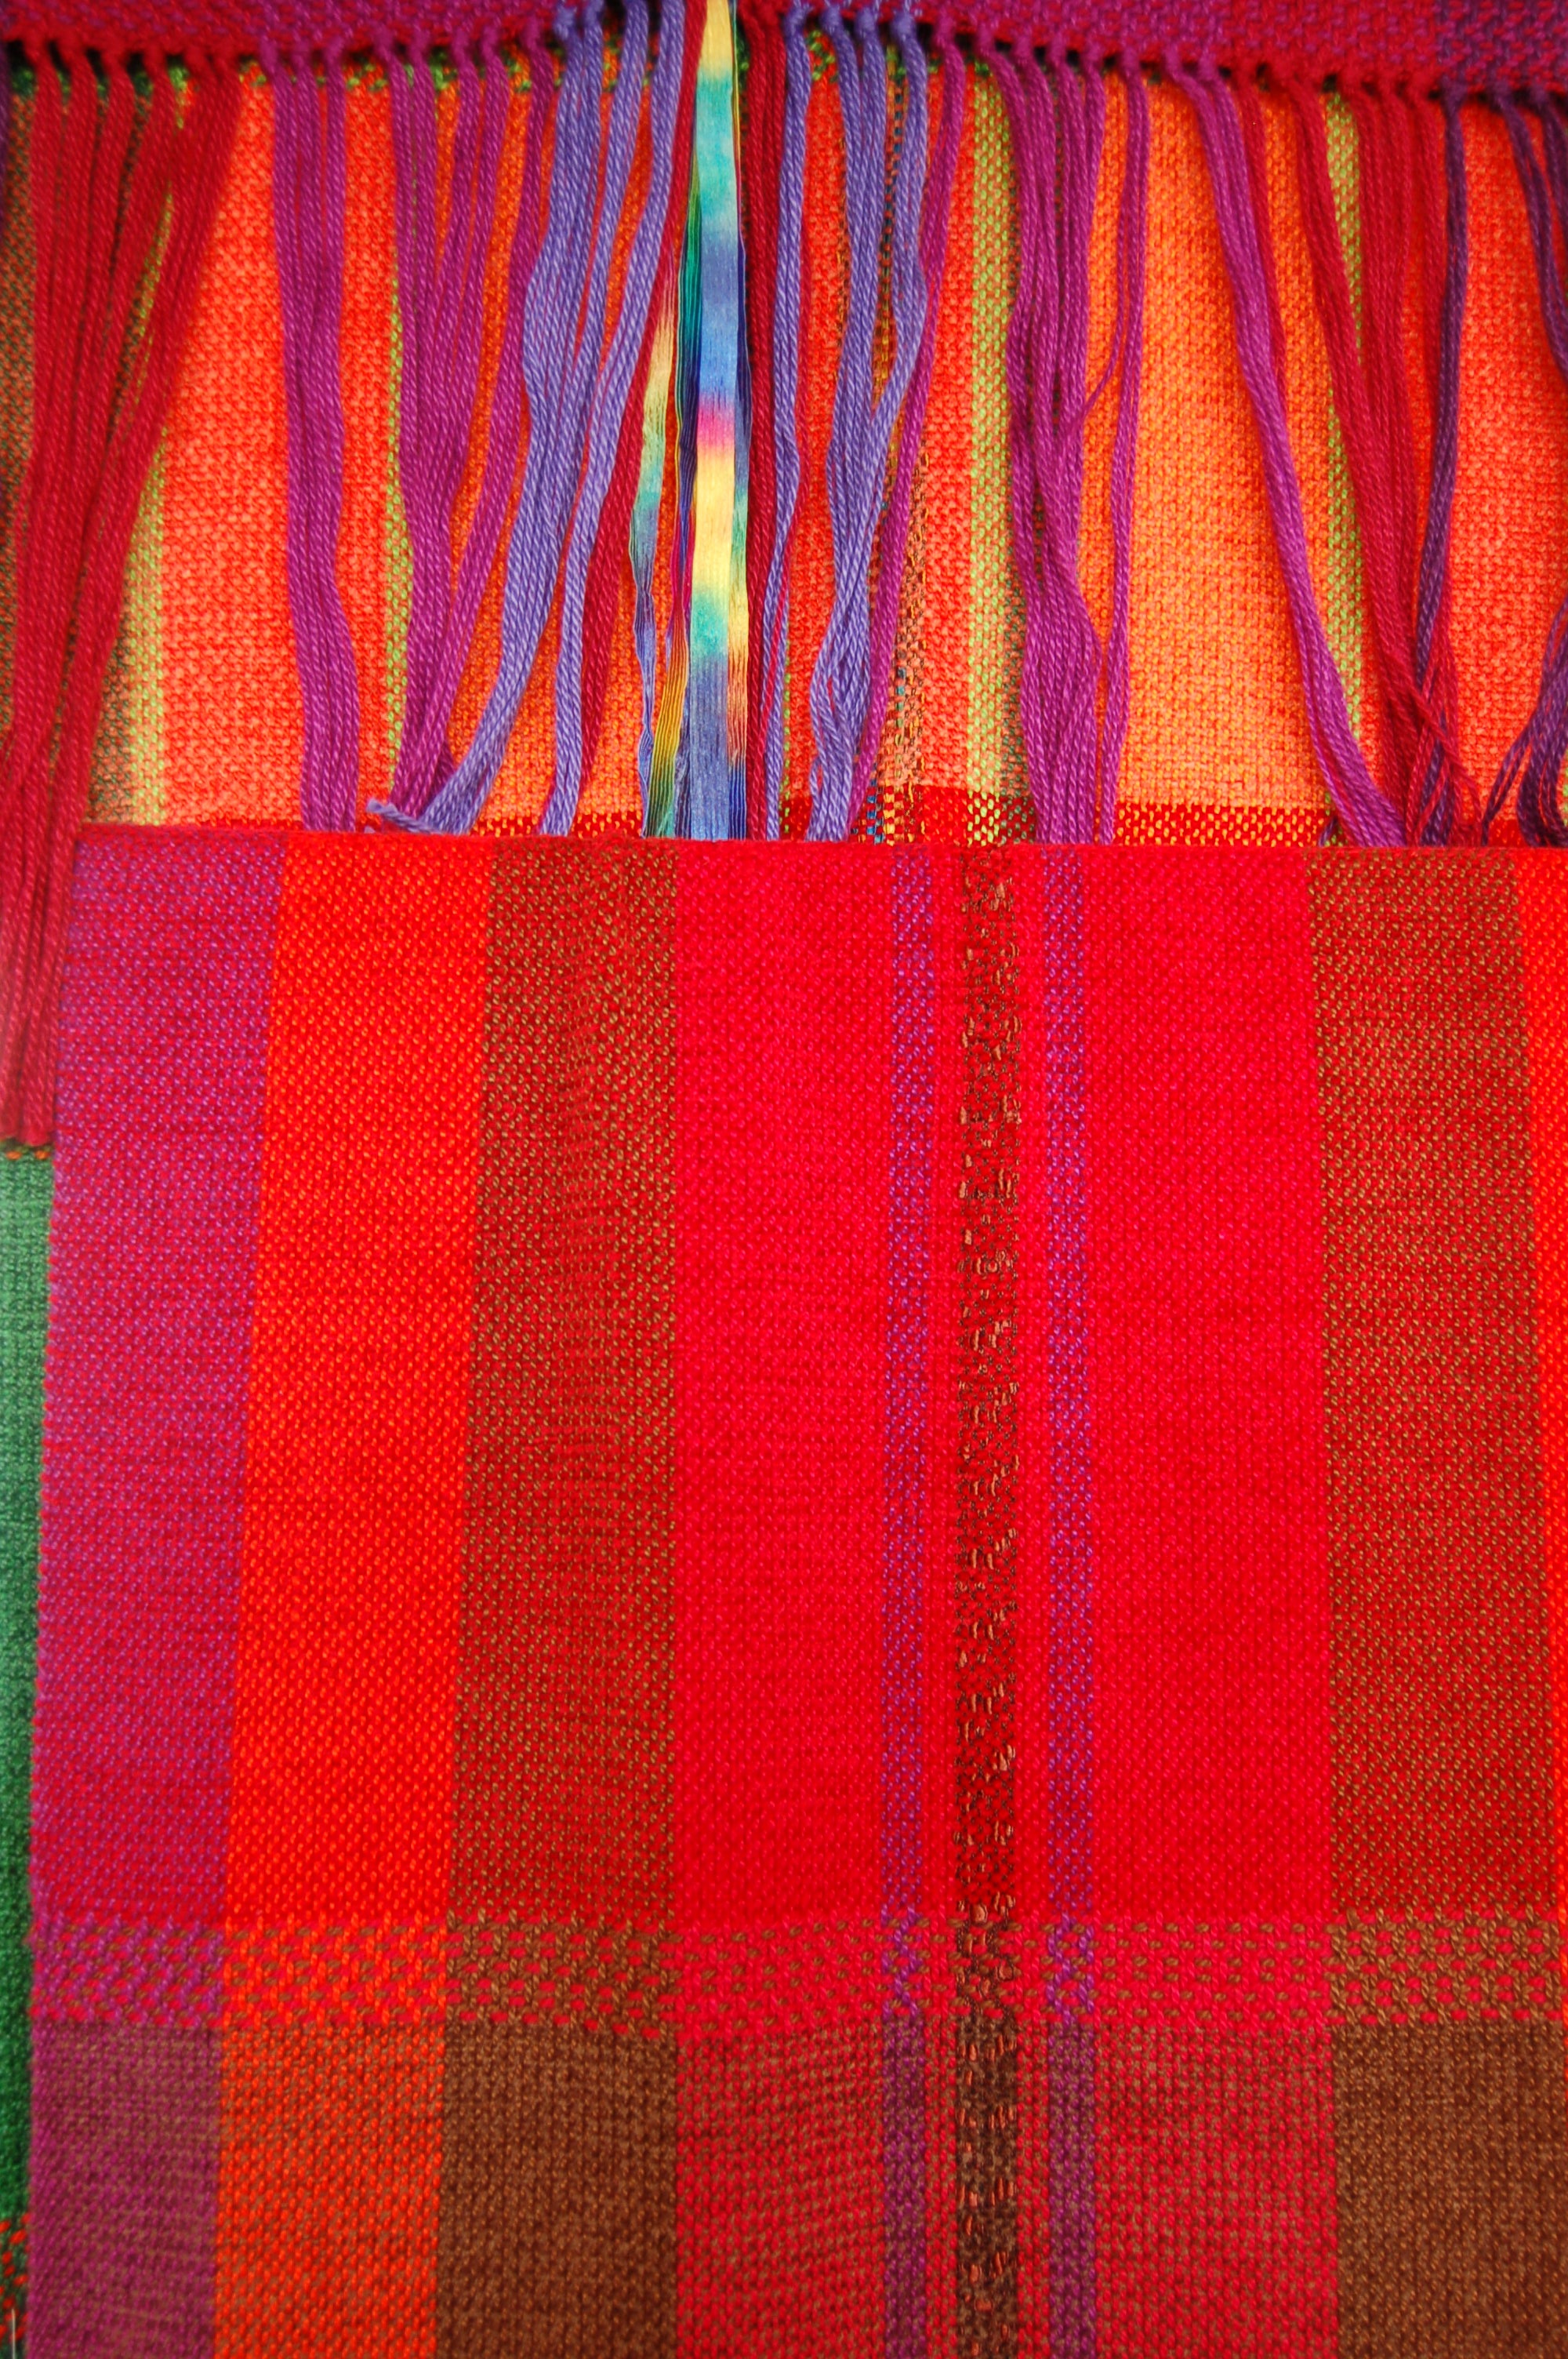
pattern, red, curtain, plaid, scarf, material, interior design, textile, art, design, fringe, tartan, bed sheet